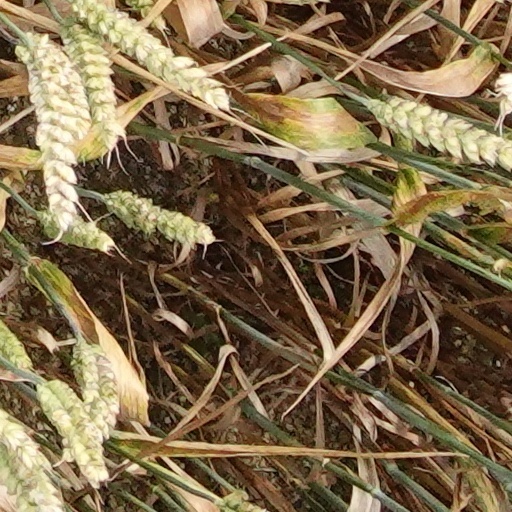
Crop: wheat